Silva Kaputikyan

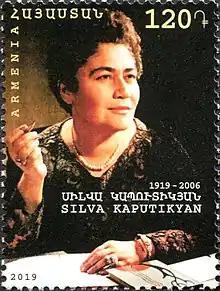
Kaputikyan on a 2019 stamp of Armenia

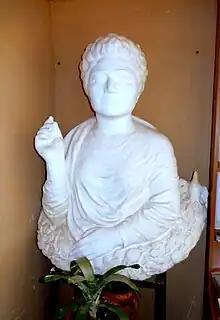
A bust of Kaputikyan

Kaputikyan is among the most notable Armenian women in history. She became a classic of Armenian literature during her lifetime and her poems have been included in school literature programs. Kaputikyan is often referred to in Armenian circles as Ամենայն հայոց բանաստեղծուհի, which literally translates to "Poetess of All Armenians" and imitates the "Poet of All Armenians" title given to Hovhannes Tumanyan, which itself derives from the Catholicos of All Armenians, the head of the Armenian Church. She was "one of the best-known and widely quoted Soviet Armenian poets". An Armenian government press release on her death described Kaputikyan as "one of the most outstanding Armenian poets of the 20th century". "Aravot" reported in 2004 that she is the "last of her kind."